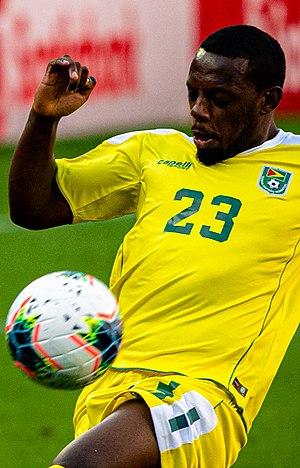
Anthony Jeffrey, né le 3 octobre 1994 à Hendon, est un footballeur international guyanien jouant poste d'ailier droit.